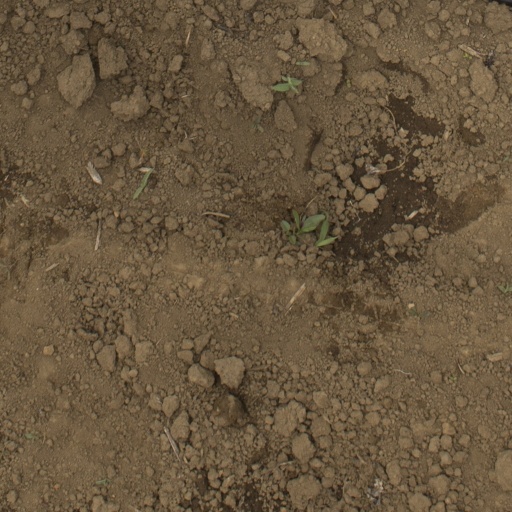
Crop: Jerusalem artichoke